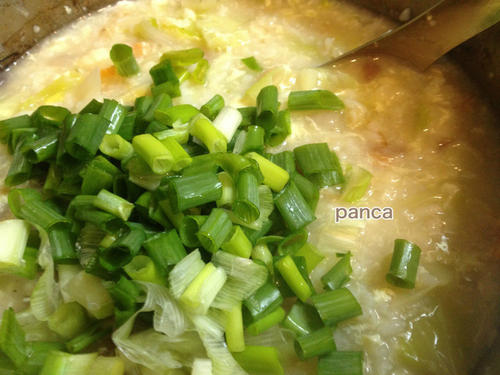
Label: trash